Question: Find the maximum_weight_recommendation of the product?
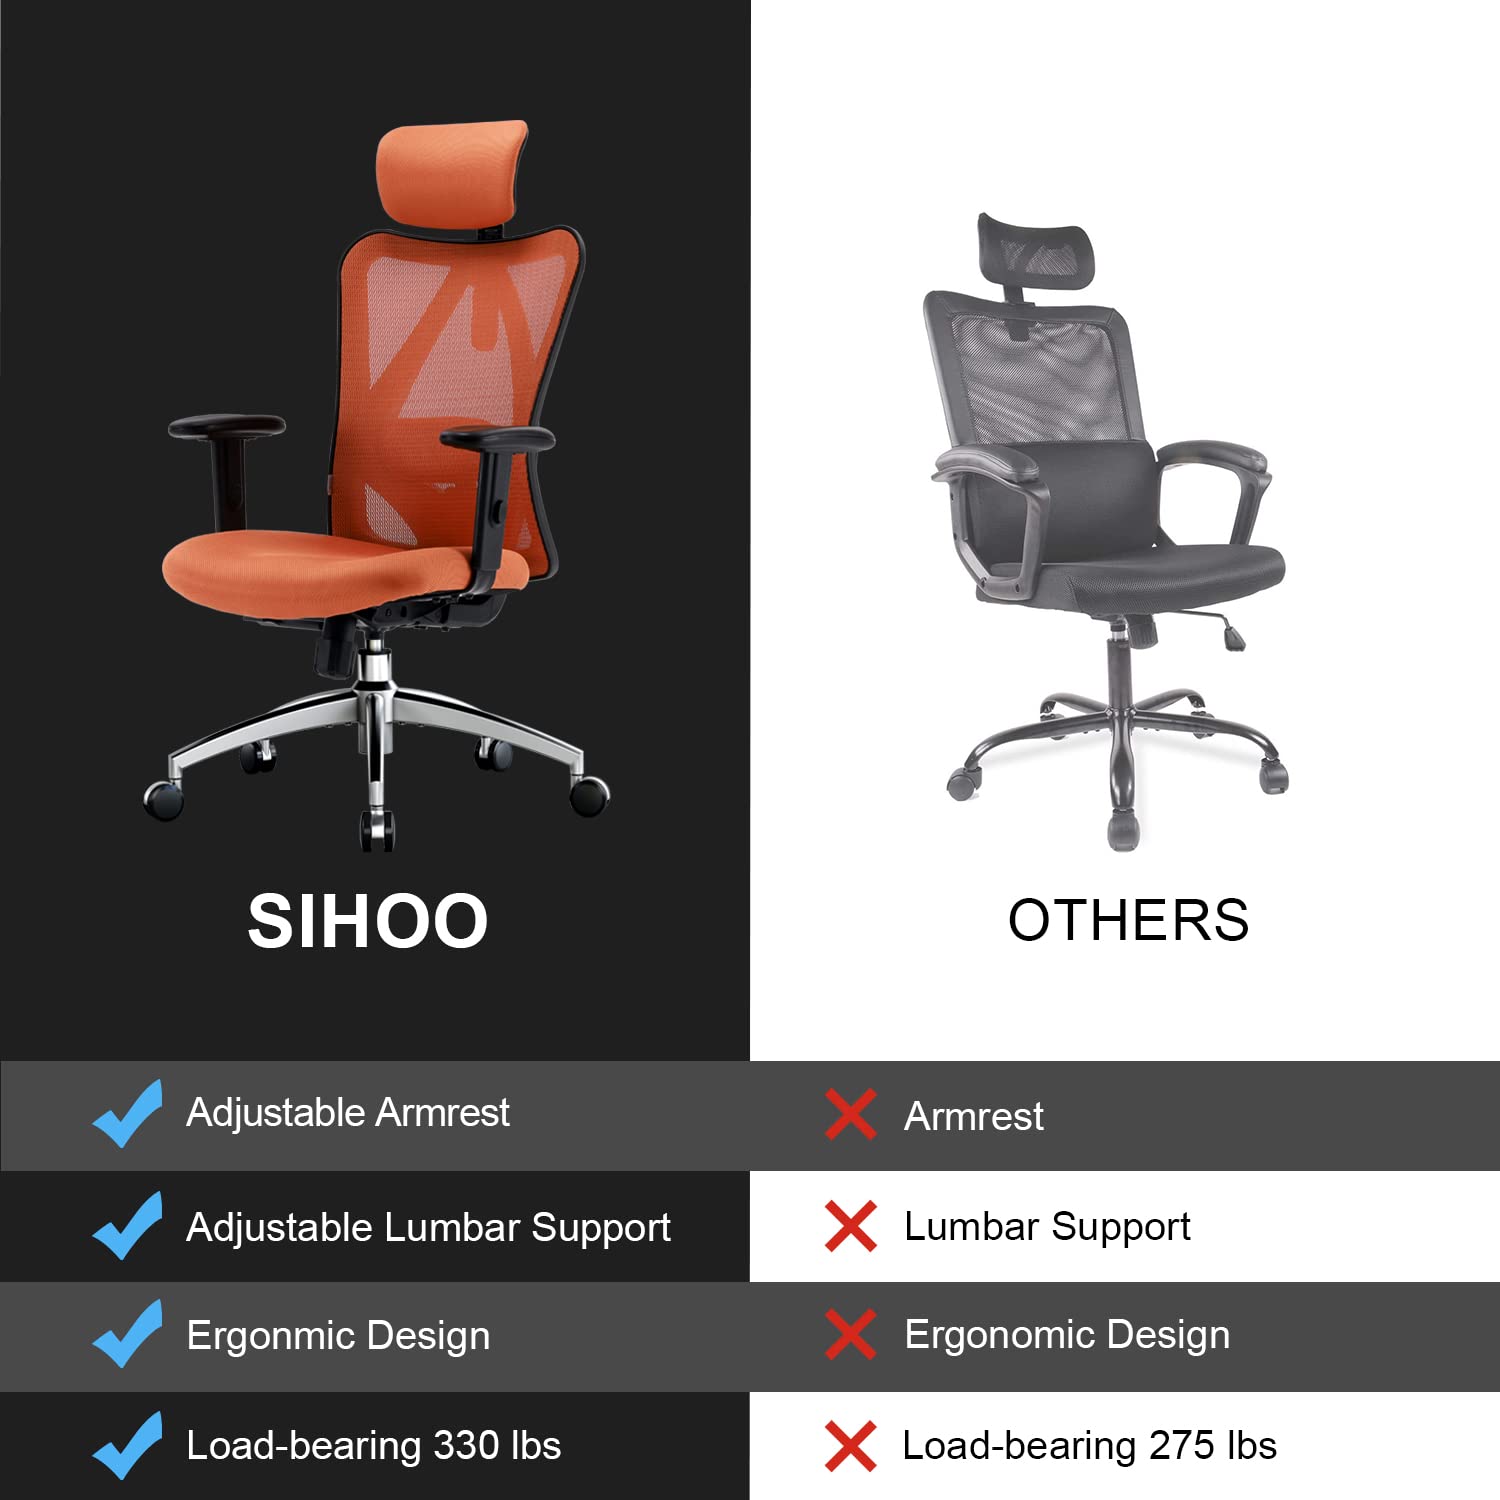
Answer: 275 pound